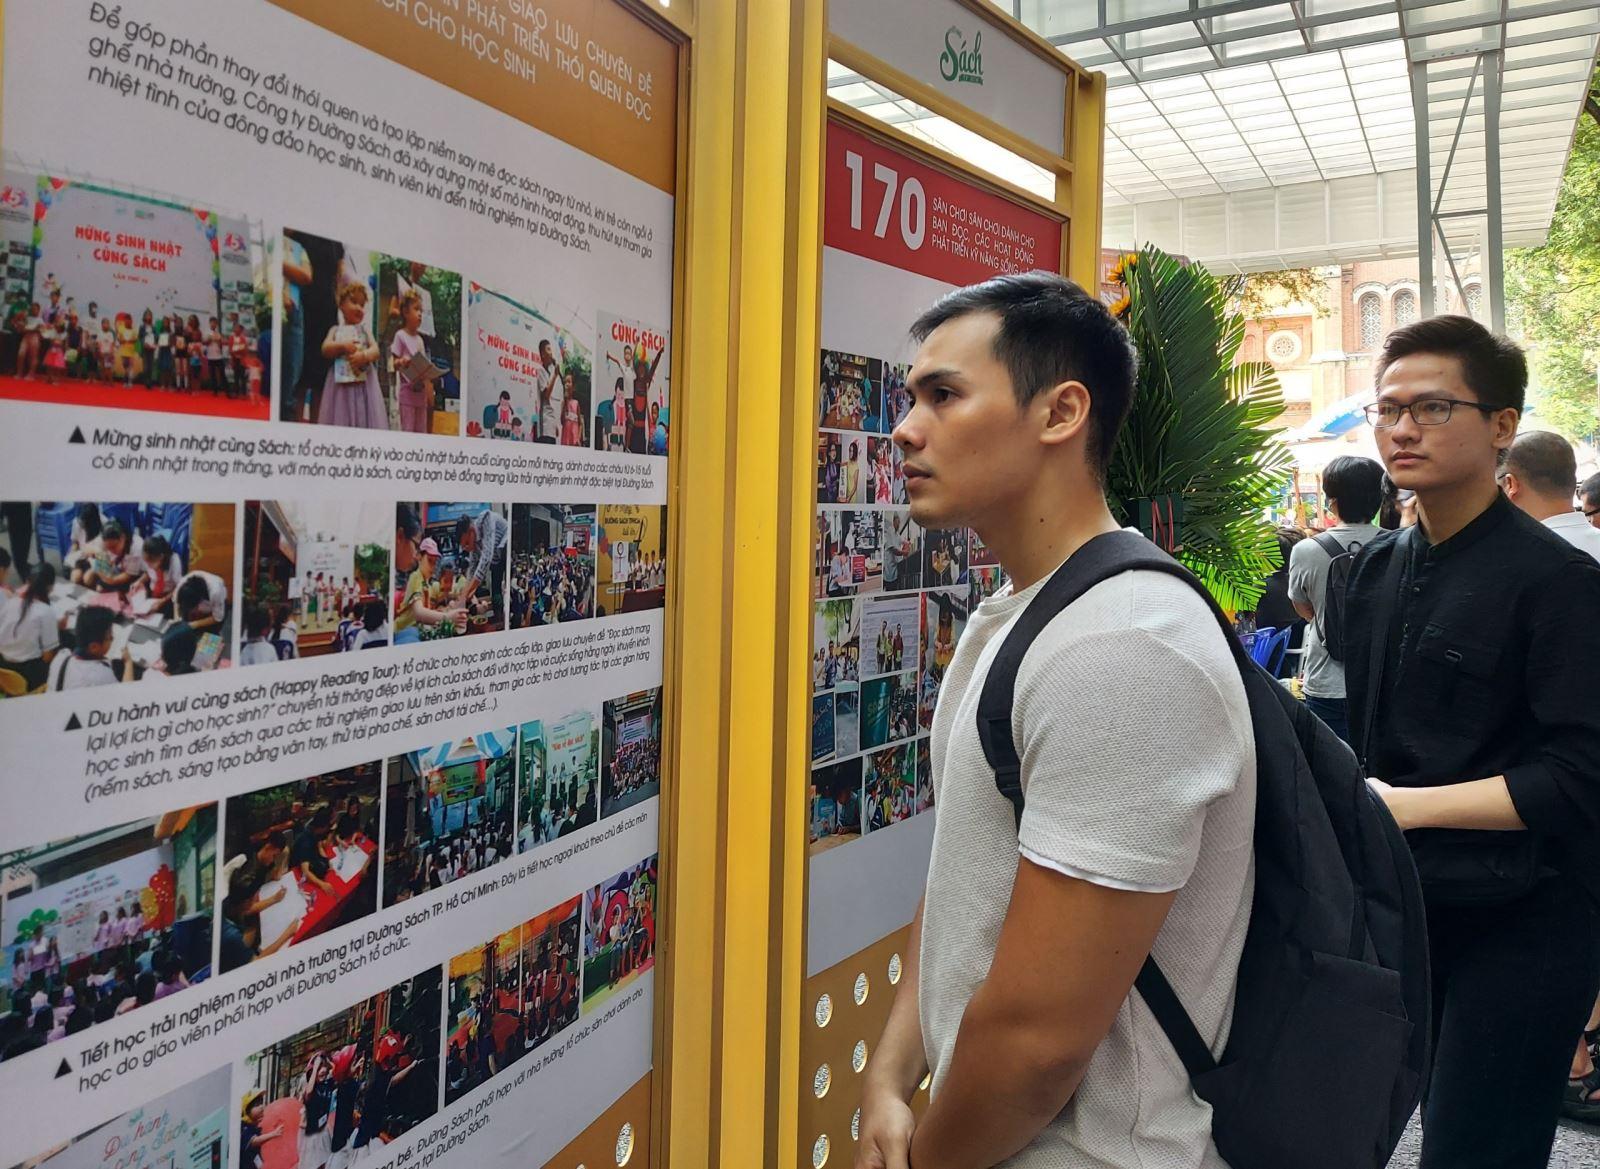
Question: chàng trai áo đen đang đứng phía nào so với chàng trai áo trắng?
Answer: chàng trai áo đen đứng bên phải chàng trai áo trắng